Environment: real
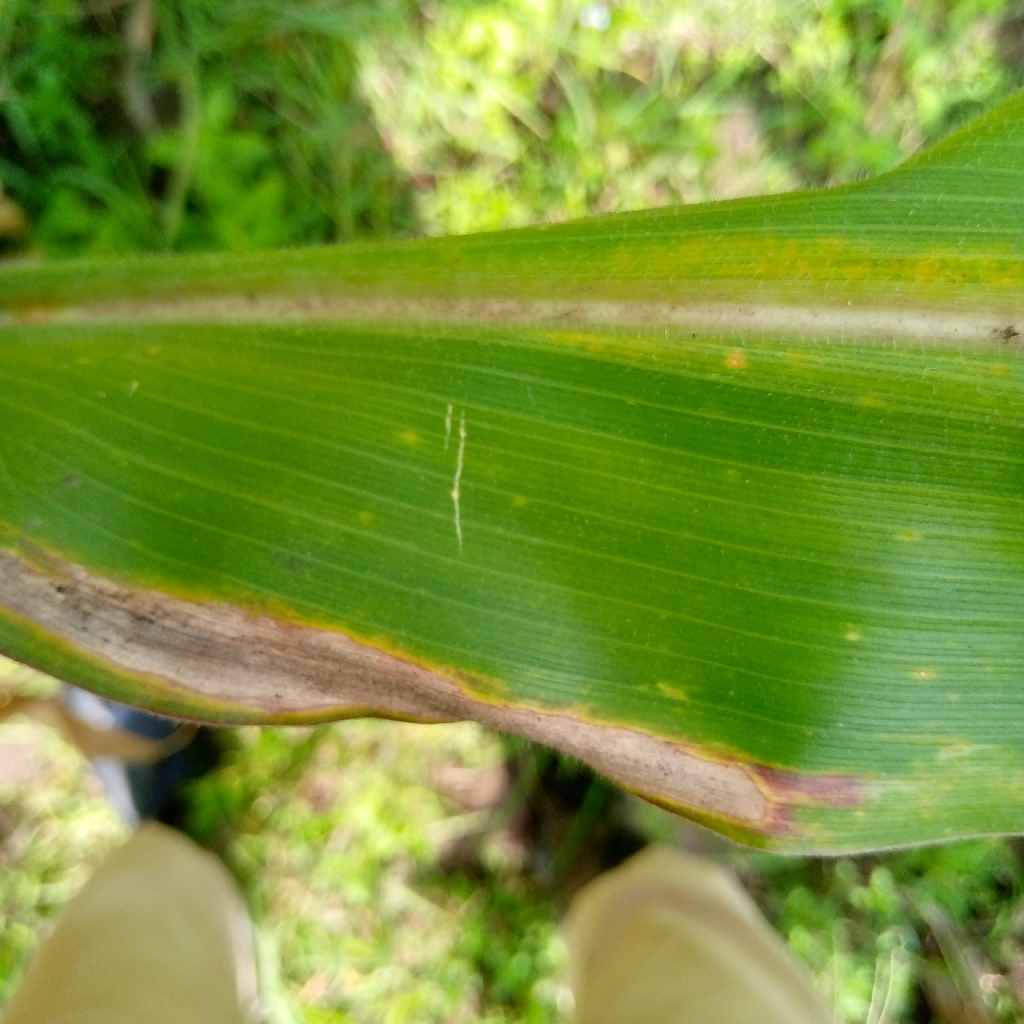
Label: northern_corn_leaf_blight